Checkered Flag (1991 video game)

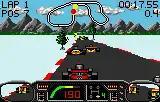
Gameplay screenshot

In "Checkered Flag", the player can choose a variety of options before beginning a race. They can choose to participate in a practice session, single race or 8-race tournament. They can also select the number of laps for each race from between 1 and 50, though only in increments of 10 between 10 and 50, and the number of computer-controlled "drone" racers that will also be participating in the race. There can be up to 10 racers in total, including computer-controlled drones and player-controlled drivers. If the player chooses to play an 8-race tournament, the settings chosen apply to all races in the series.